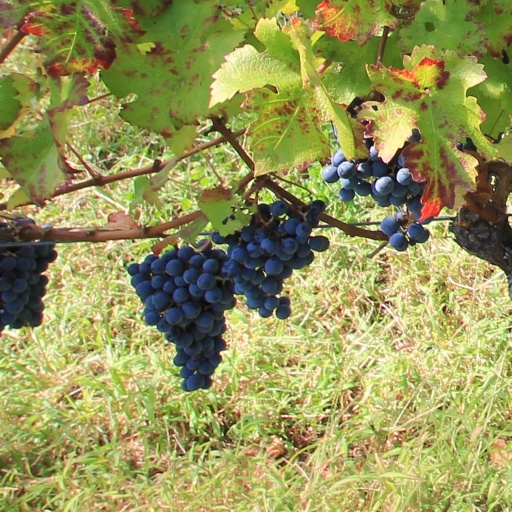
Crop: grape